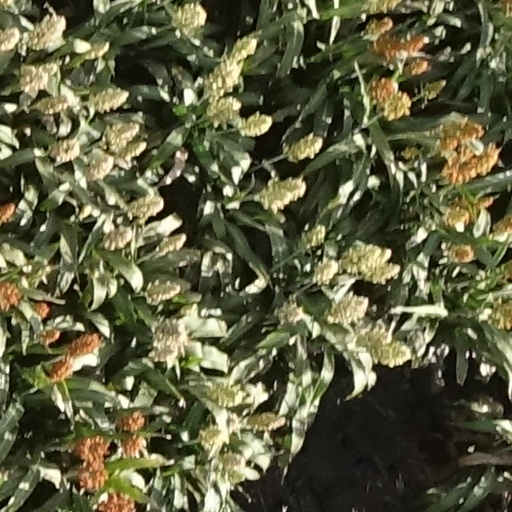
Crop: sorghum